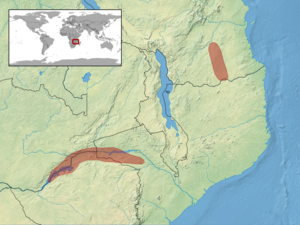
Elasmodactylus tetensis est une espèce de geckos de la famille des Gekkonidae.